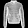
Label: Coat